Equality marches in Poland

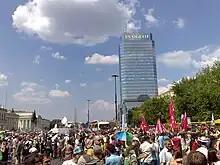
EuroPride 2010, held in Warsaw

An equality march has been held in Warsaw since 2001, the first gay march in the former Communist bloc. In 2005, All-Polish Youth planned to hold a countermarch called "Normality Parade"; instead, the equality march was cancelled by then-mayor Lech Kaczyński, who argued that the event promoted a "homosexual lifestyle". In 2010, EuroPride was held in Warsaw for the first time in a formerly Communist country. Several thousand people attended, and anti-gay groups collected 50,000 signatures that the event should be cancelled. In 2019, around 47,000 people participated, including (for the first time) the mayor of Warsaw, Rafał Trzaskowski. It was the largest pride parade in central and Eastern Europe.